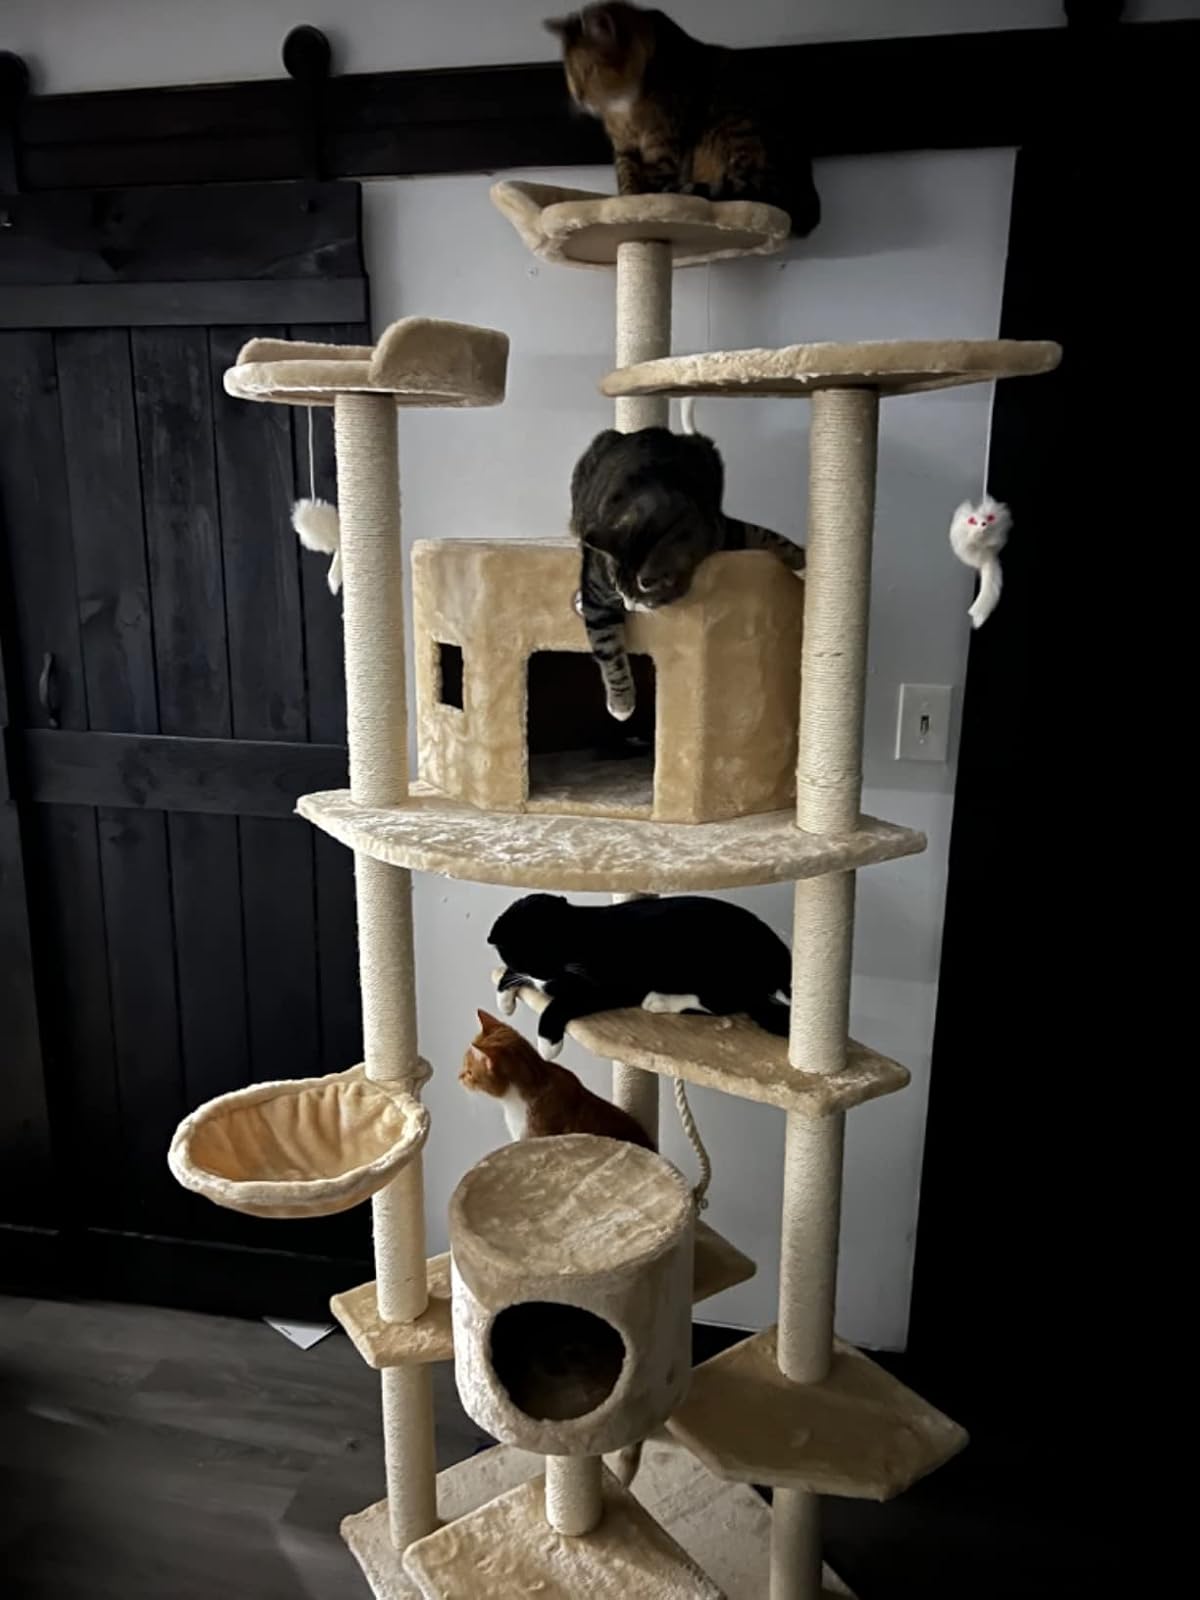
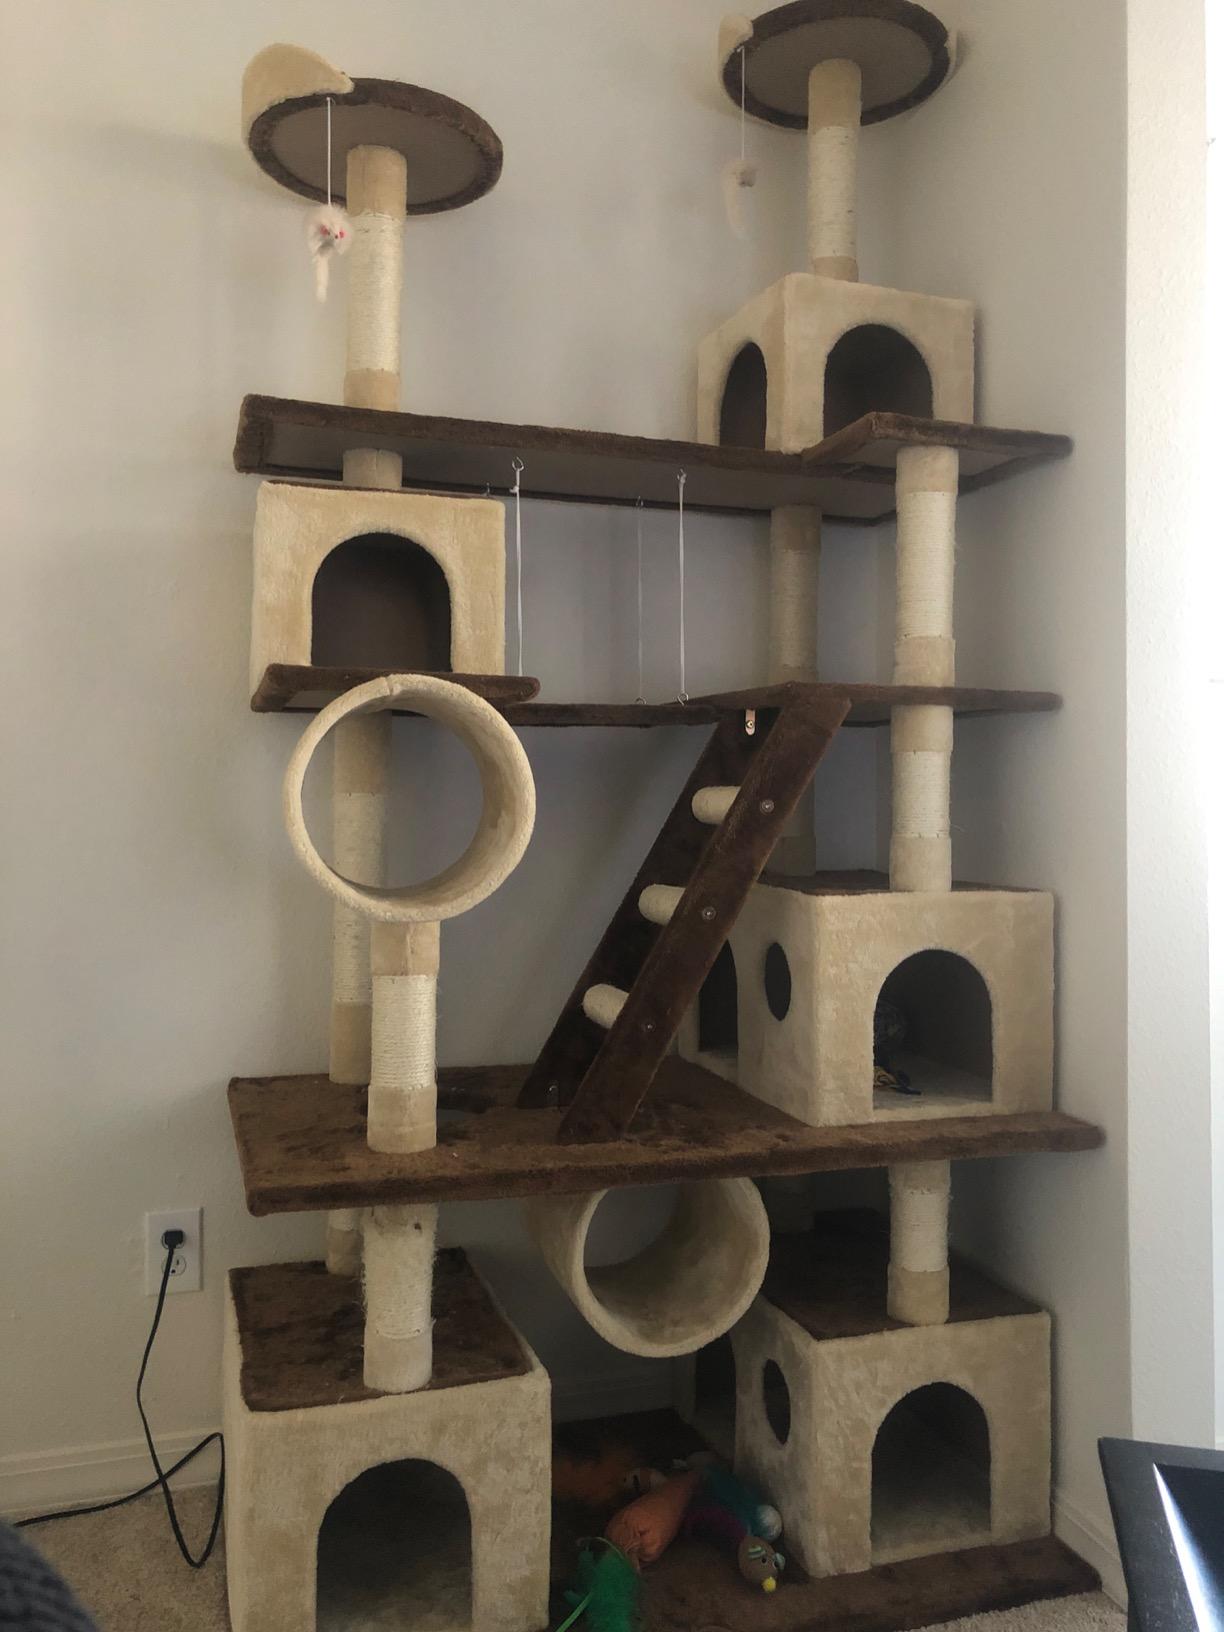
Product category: items_cat tree
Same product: no